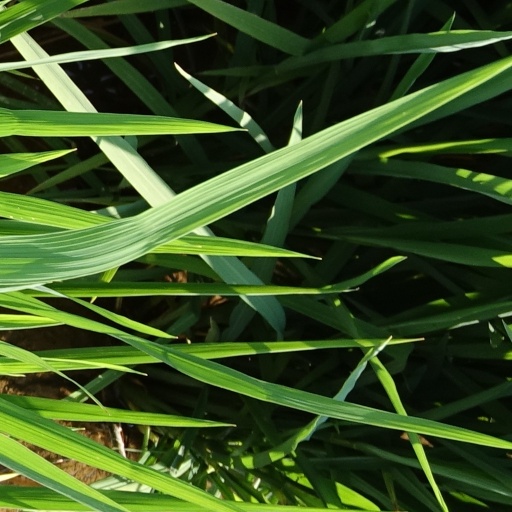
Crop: rice